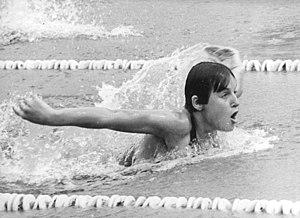
Sabine Steinbach, née le 18 juillet 1952 à Chemnitz, est une nageuse est-allemande.